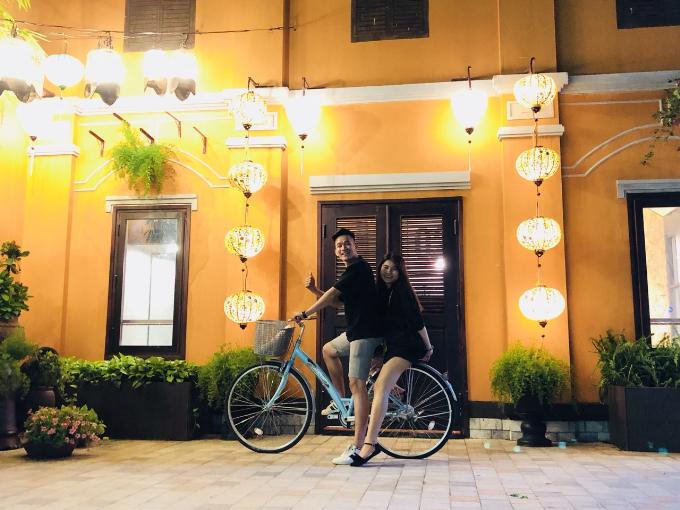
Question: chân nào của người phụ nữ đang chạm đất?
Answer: chân trái